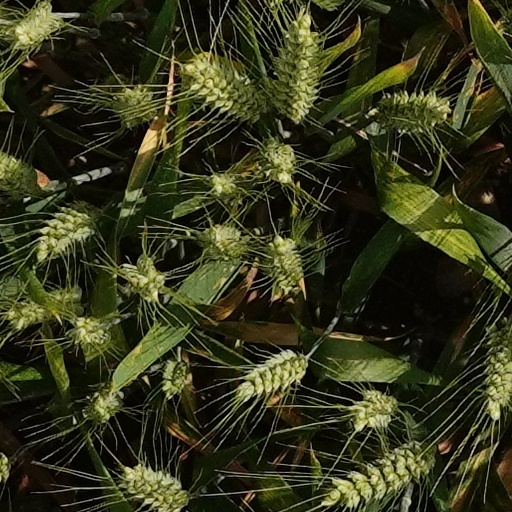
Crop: wheat